Laura Musser McColm Historic District

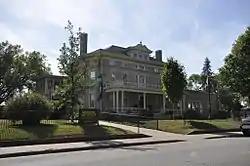

The Laura Musser McColm Historic District, also known as the Muscatine Art Center, is a nationally recognized historic district located in Muscatine, Iowa, United States. It was listed on the National Register of Historic Places in 2017. Contributing properties include the 1908 residence, the carriage house from the 1920s, and the Japanese garden that was installed in 1929. The house was built for Laura Musser and her husband Edwin McColm by Laura's father Peter. It was designed by Muscatine architect Henry W. Zeidler. It contains 12 rooms that flank large corridors on both floors. After Edwin's death in 1933 Laura married William T. Atkins in 1938 and resided at his home in Kansas City, Missouri. She retained ownership of this house, and visited frequently, until her death in 1964. The following year her heirs donated the estate to the art museum along with a $100,000 endowment to maintain the house. A $1.5 million renovation of the facility was completed in 2017.